Delay-locked loop

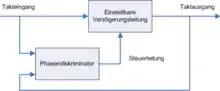

In electronics, a delay-locked loop (DLL) is a pseudo-digital circuit similar to a phase-locked loop (PLL), with the main difference being the absence of an internal voltage-controlled oscillator, replaced by a delay line.